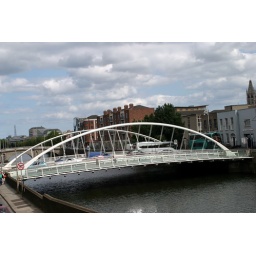
new bridge over lille river dublin